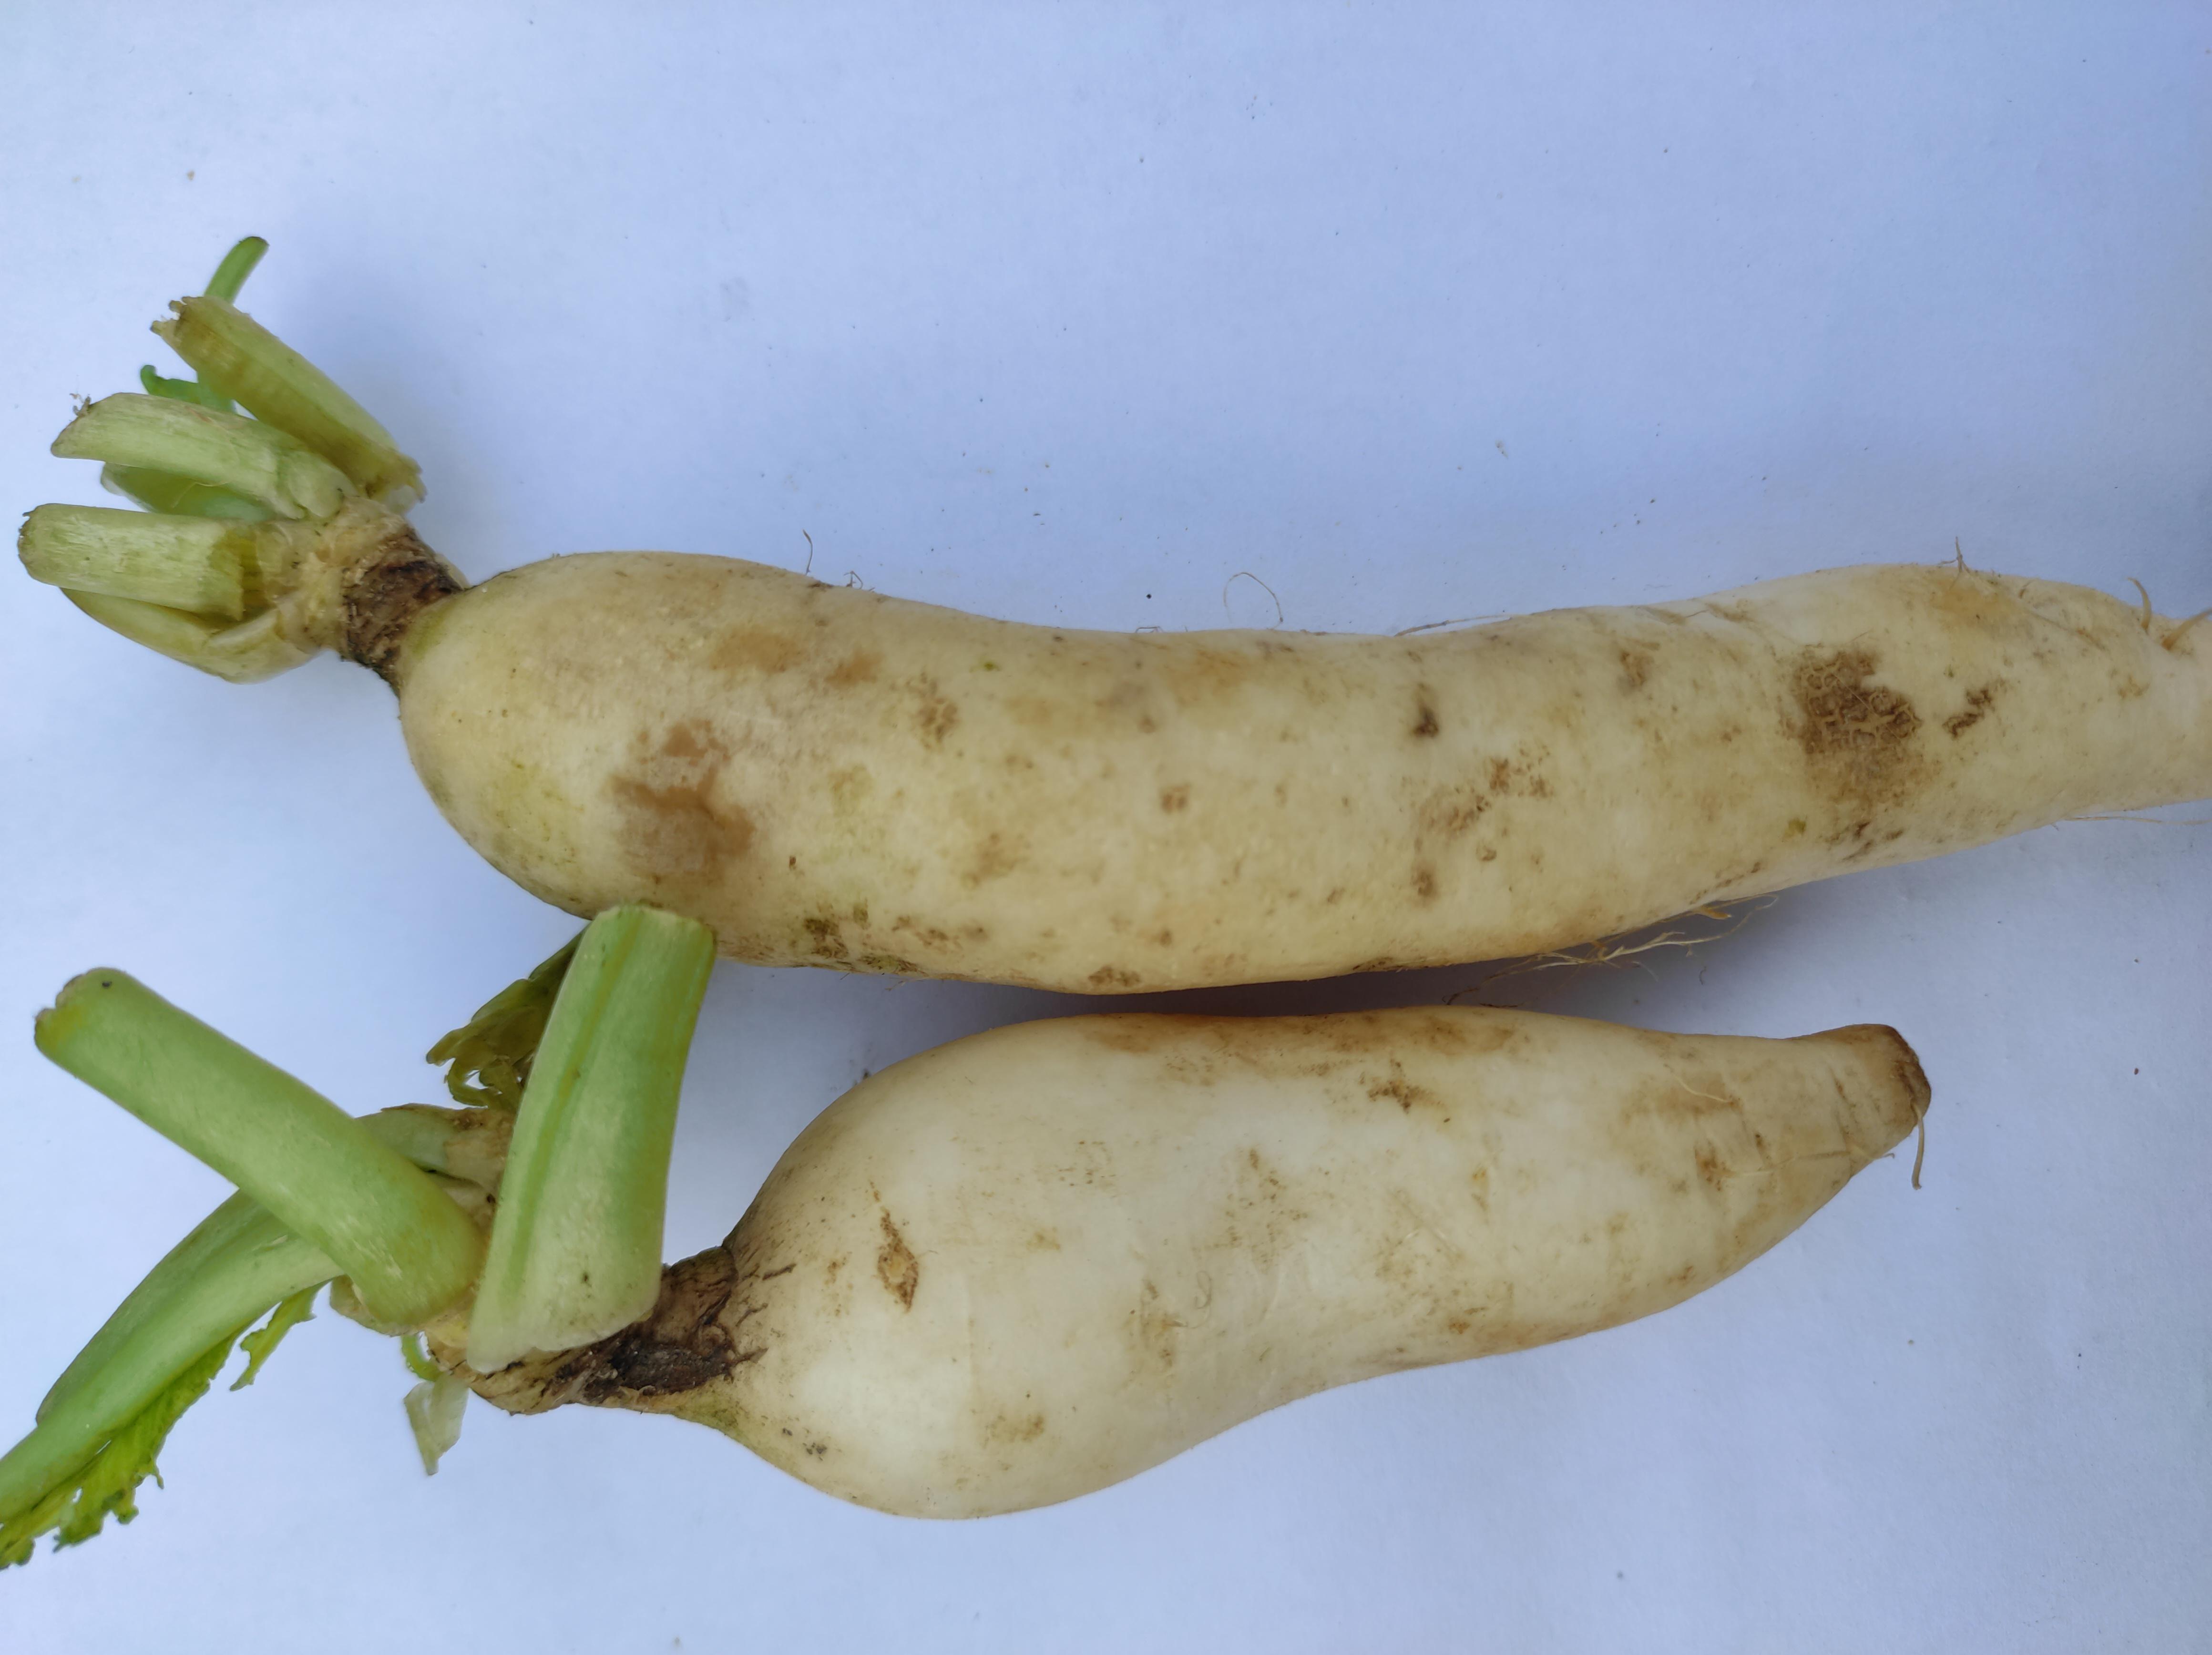
Label: Radish